Svetlana Goryacheva

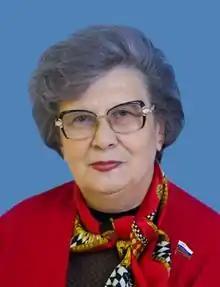
Svetlana Goryacheva

Svetlana Petrovna Goryacheva (née Bezdetko; born June 3, 1947) is a Russian politician. She was a deputy of the State Duma from the party A Just Russia, and served as Deputy Chairman of the Committee on Rules and Organization and the deputy parliamentary leader of A Just Russia. Goryacheva was born in Risovy, a village in Anuchinsky District, Primorsky Krai.